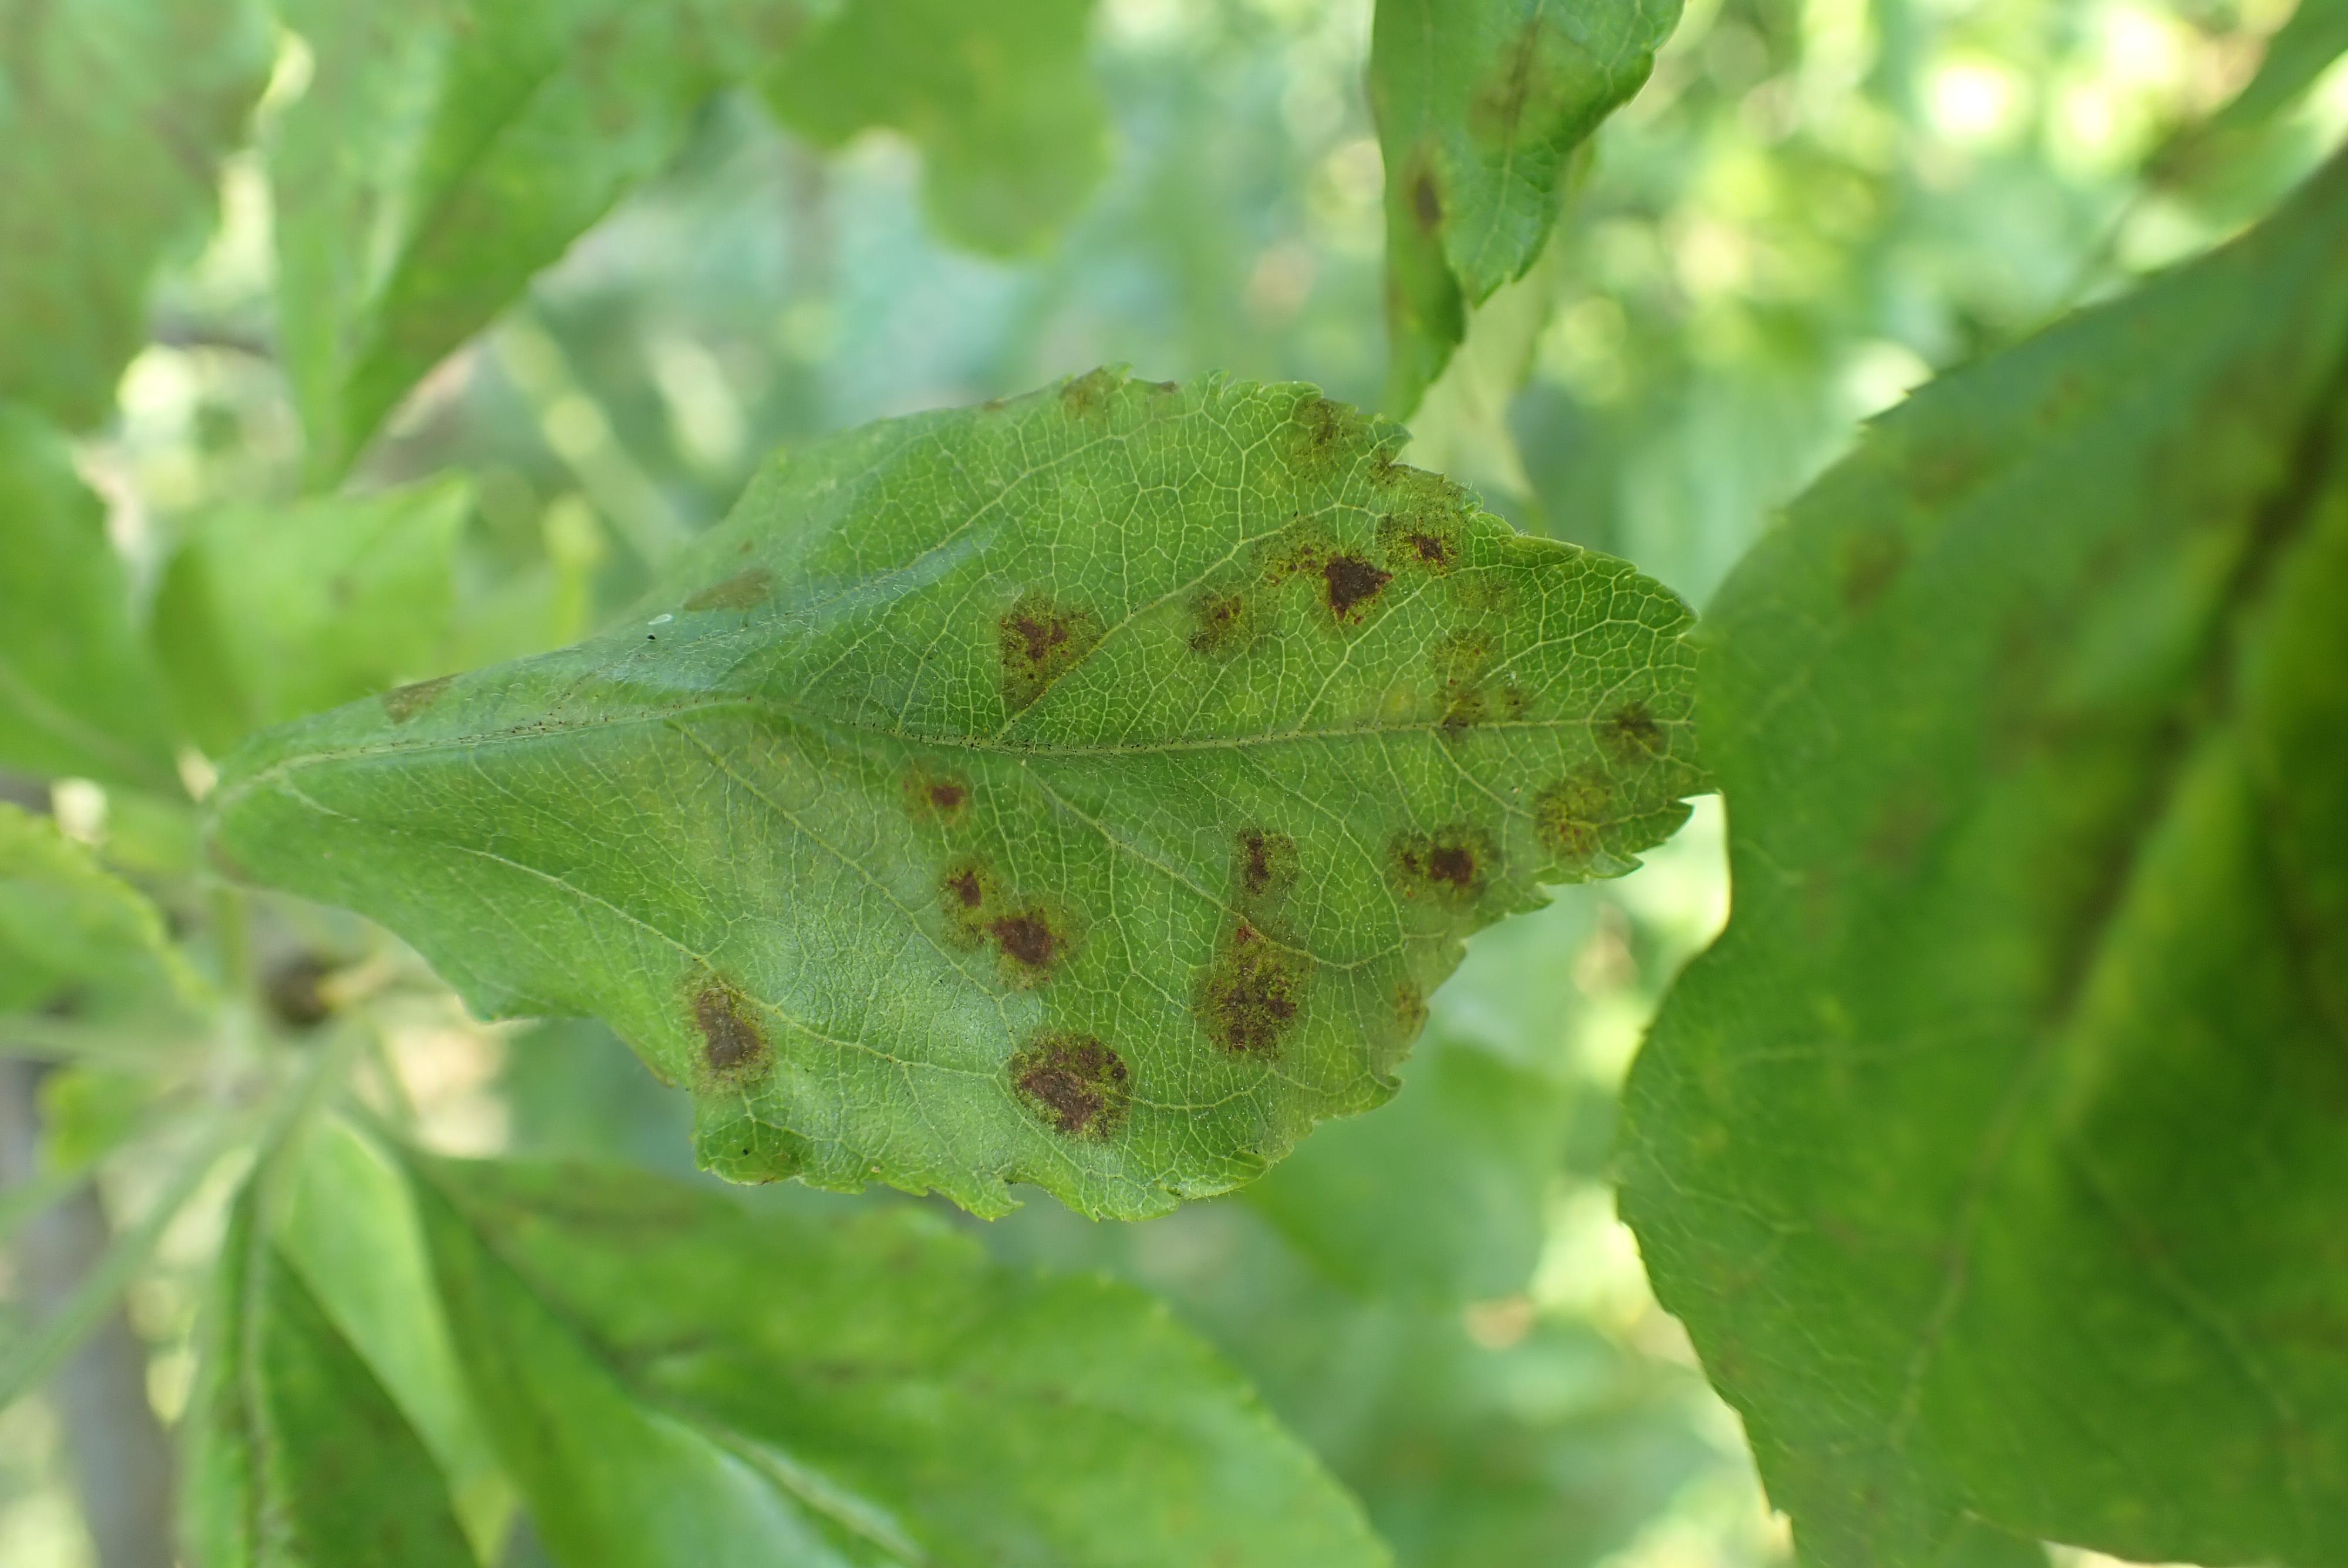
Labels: scab